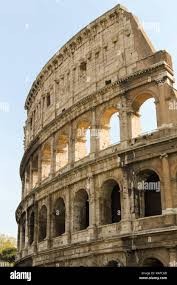
Landmark: Roman Colosseum